Eel River and Eureka Railroad

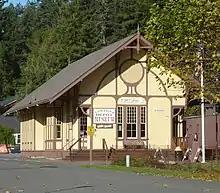

Depot buildings were added at all major stops. A roundhouse and depot were built in Eureka, California. The Eureka Depot building was torn down in January 1971 and two weeks later the roundhouse was also demolished. The Fortuna Depot building is now a historical museum.